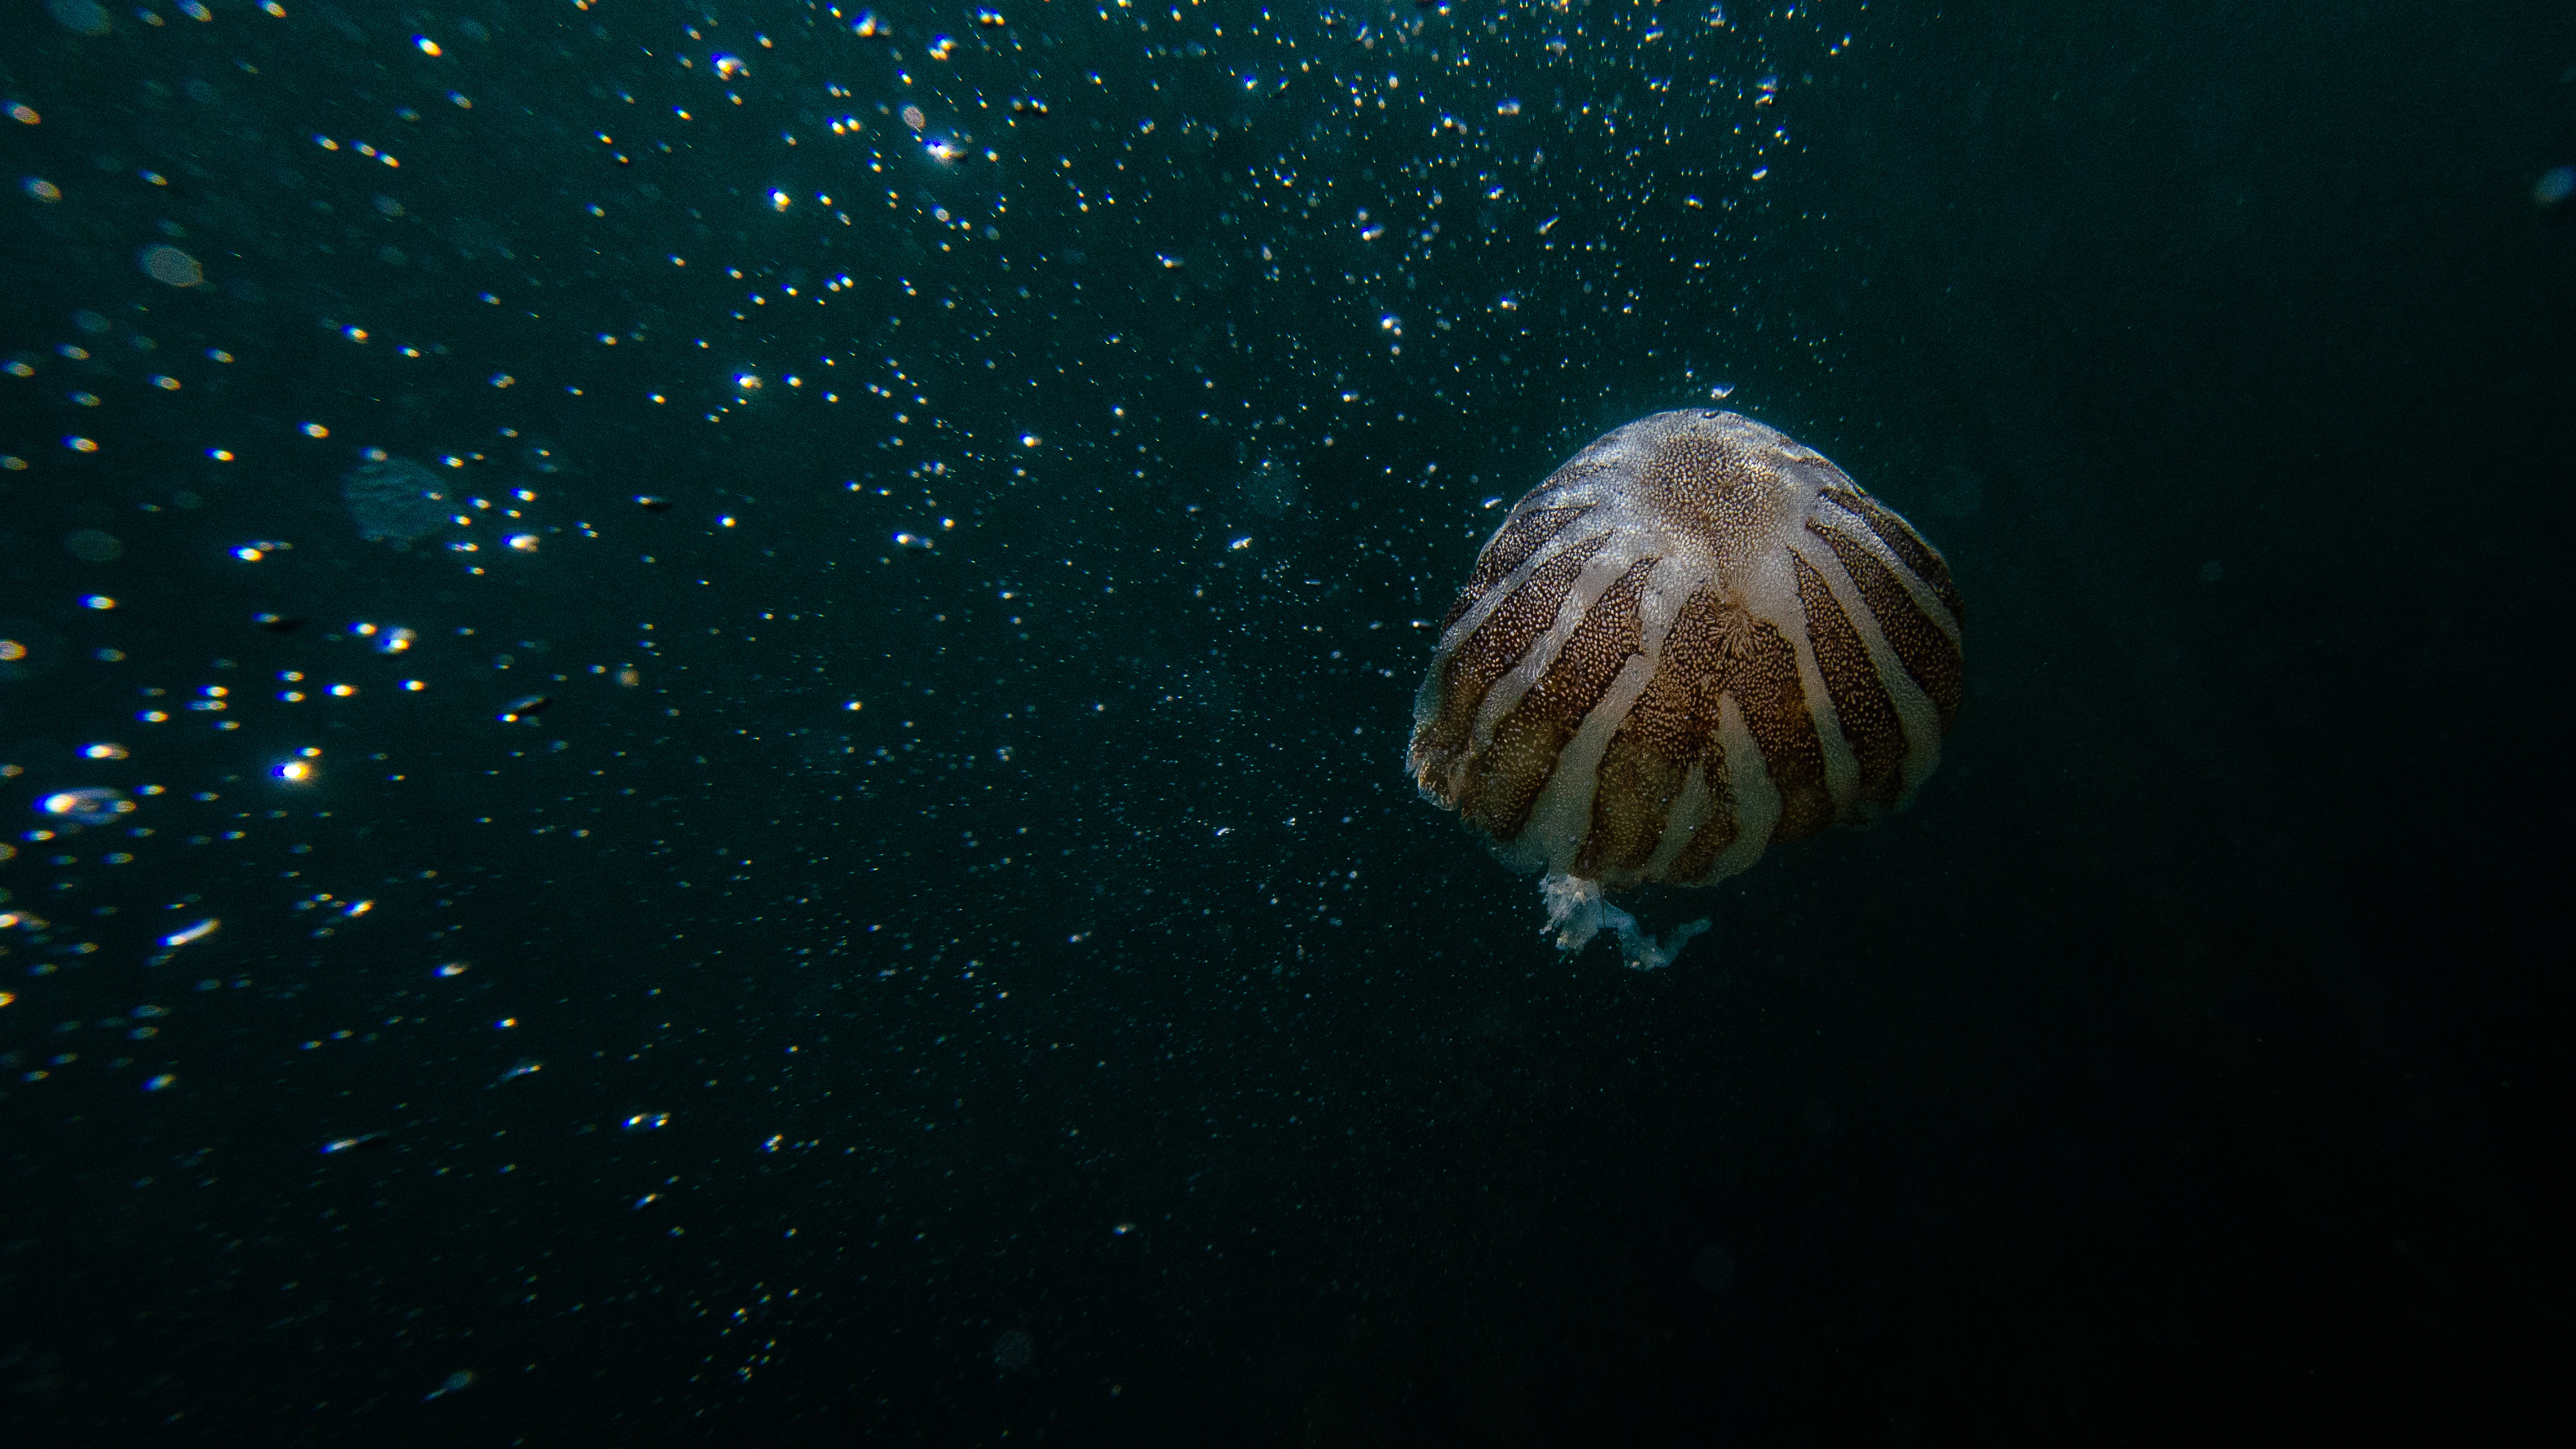
underwater, marine biology, jellyfish, water, organism, marine invertebrates, cnidaria, invertebrate, bioluminescence